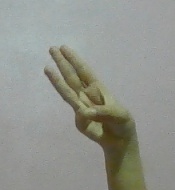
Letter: thaa